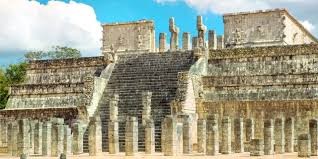
Landmark: Chichen Itza